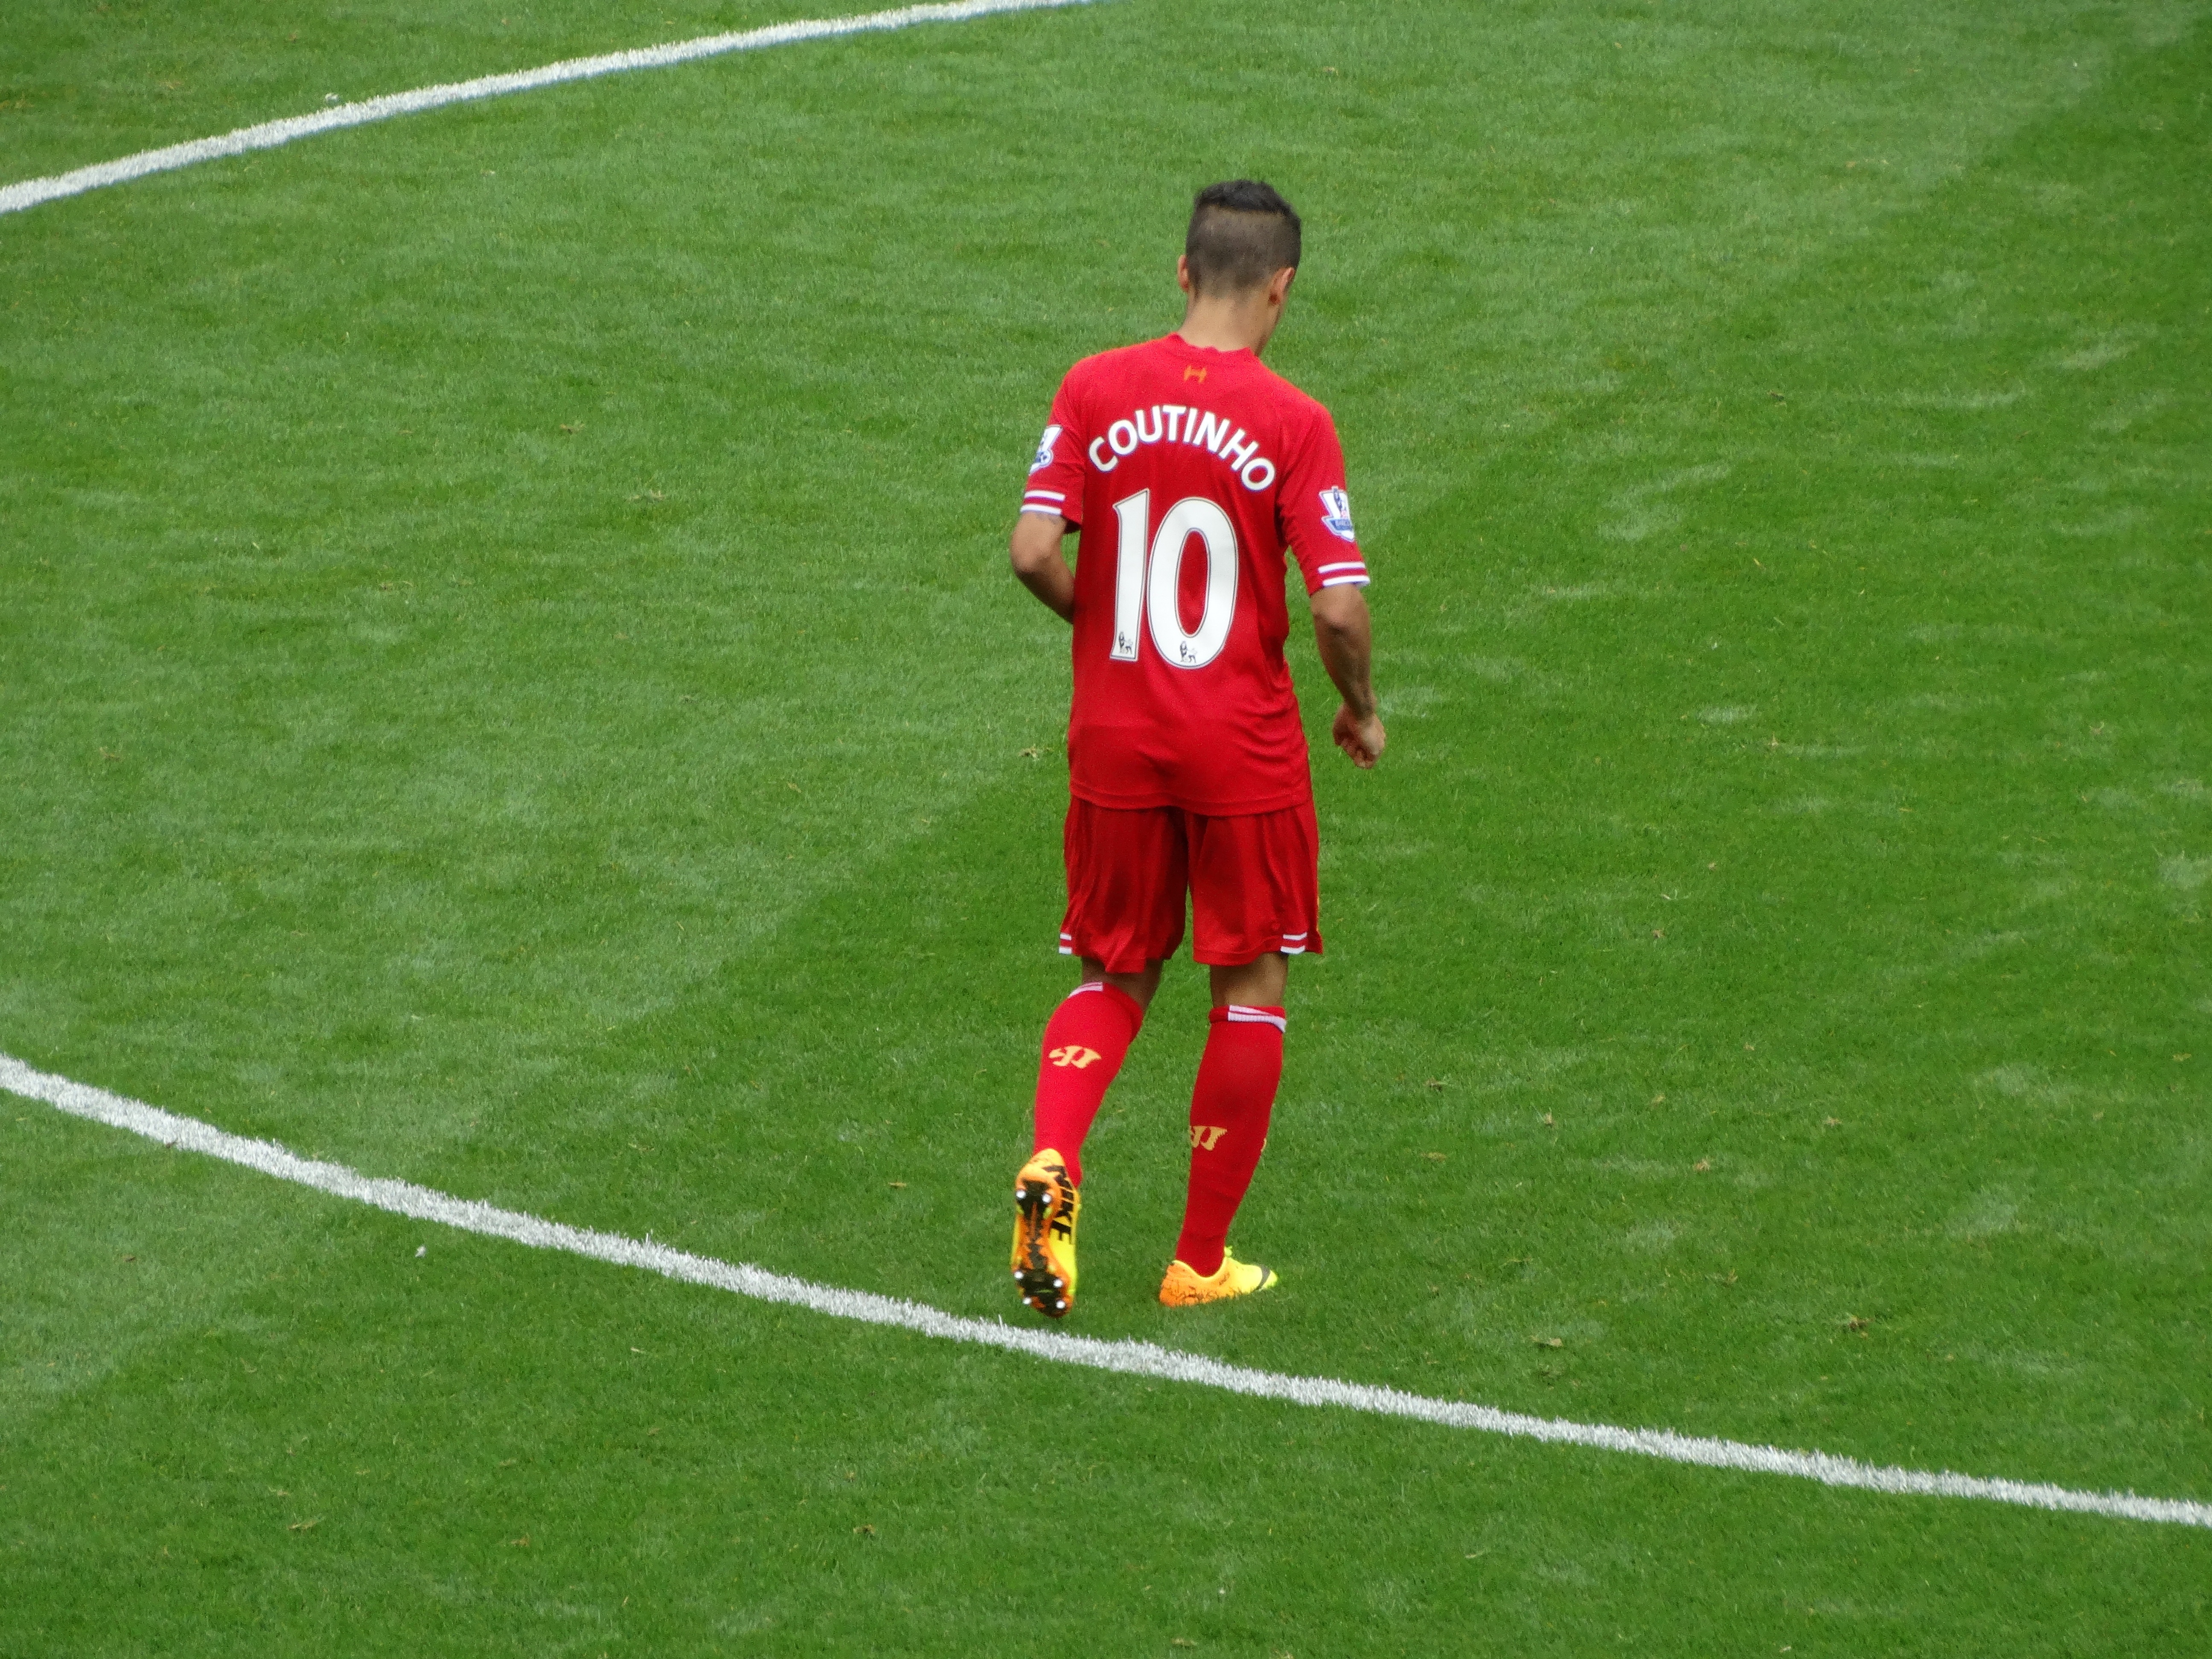
grass, structure, sport, soccer, stadium, player, sports, ball, kick, tackle, football player, ball game, soccer player, team sport, sport venue, soccer specific stadium, soccer kick, philippe coutinho